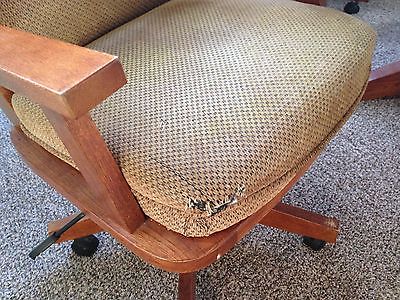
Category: table